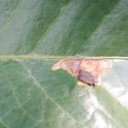
Label: Miner